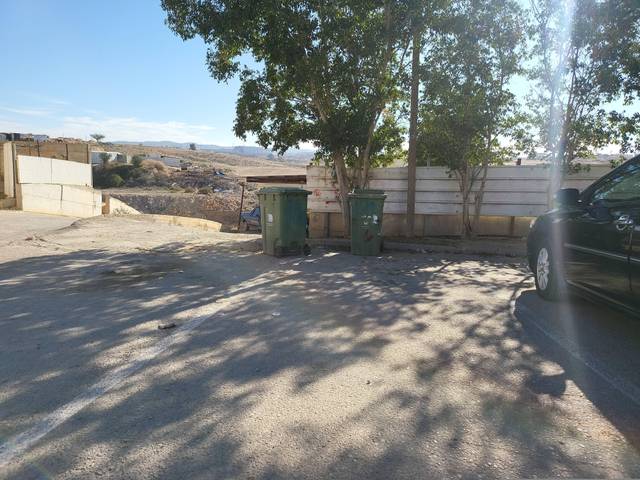
Region: Israel
Coordinates: 31.386, 34.771